Stephen Decatur Button

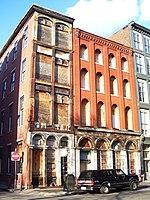
Lewis Building (center), and 243 Chestnut Street (left).

He apprenticed to his uncle, Connecticut carpenter Stephen Button, and became an assistant to New York City architect George Purvis. After running his own office in Hoboken, New Jersey, for a decade, he worked in Georgia and Florida in 1845 and 1846. In 1846, he won the competition to design the first Alabama State Capitol in Montgomery; his completed building burned on December 14, 1849. In 1848, he moved to Philadelphia and formed a partnership with his brother-in-law, Joseph C. Hoxie. The firm of Hoxie & Button lasted until 1852.